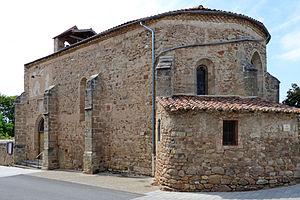
Eglise de Paulhac, Haute-Loire, France This building is indexed in the Base Mérimée, a database of architectural heritage maintained by the French Ministry of Culture,
Paulhac, est une commune française située dans le département de la Haute-Loire en région Auvergne-Rhône-Alpes.